Michael Boley

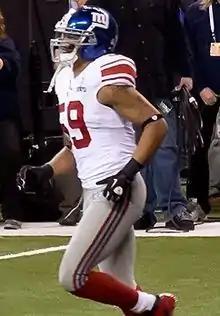
Boley entering the field for Super Bowl XLVI

Michael Jerome Boley (born August 24, 1982) is an American former professional football player who was a linebacker in the National Football League (NFL). He played college football for the Southern Miss Golden Eagles and was selected by the Atlanta Falcons in the fifth round of the 2005 NFL draft.